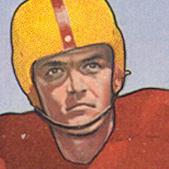
Age: 21